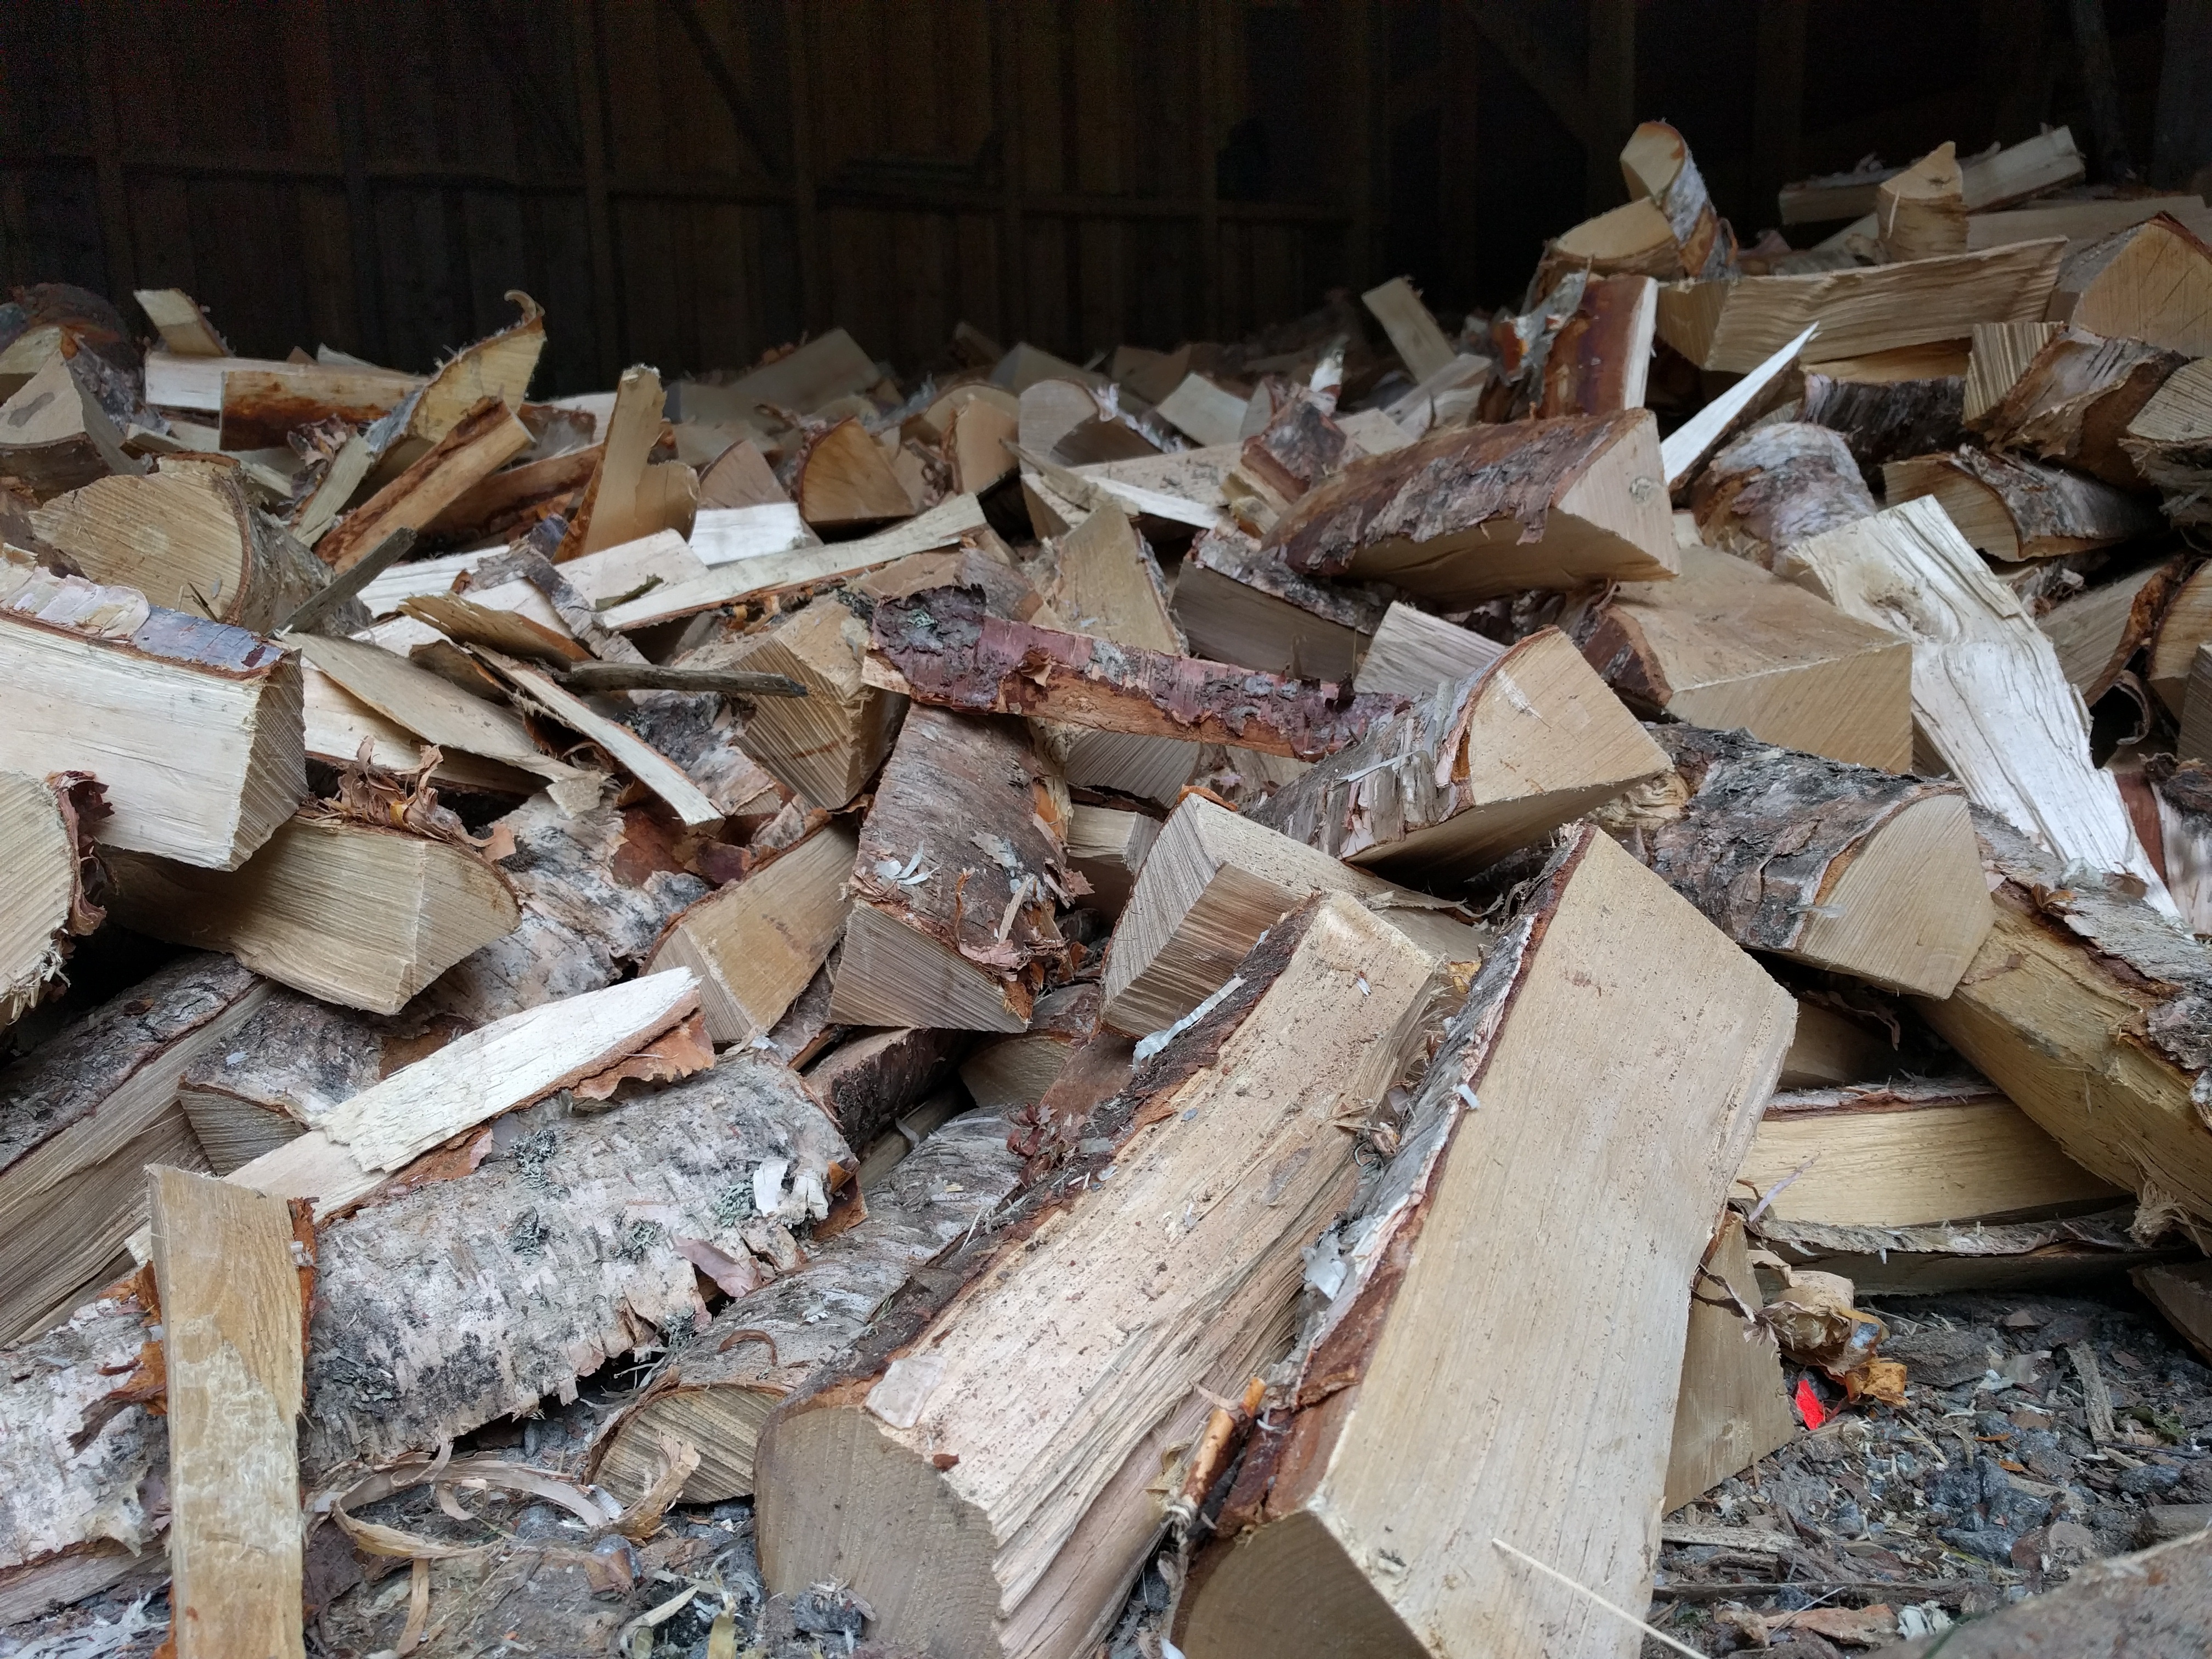
scrap, wood, rubble, waste, lumber, material